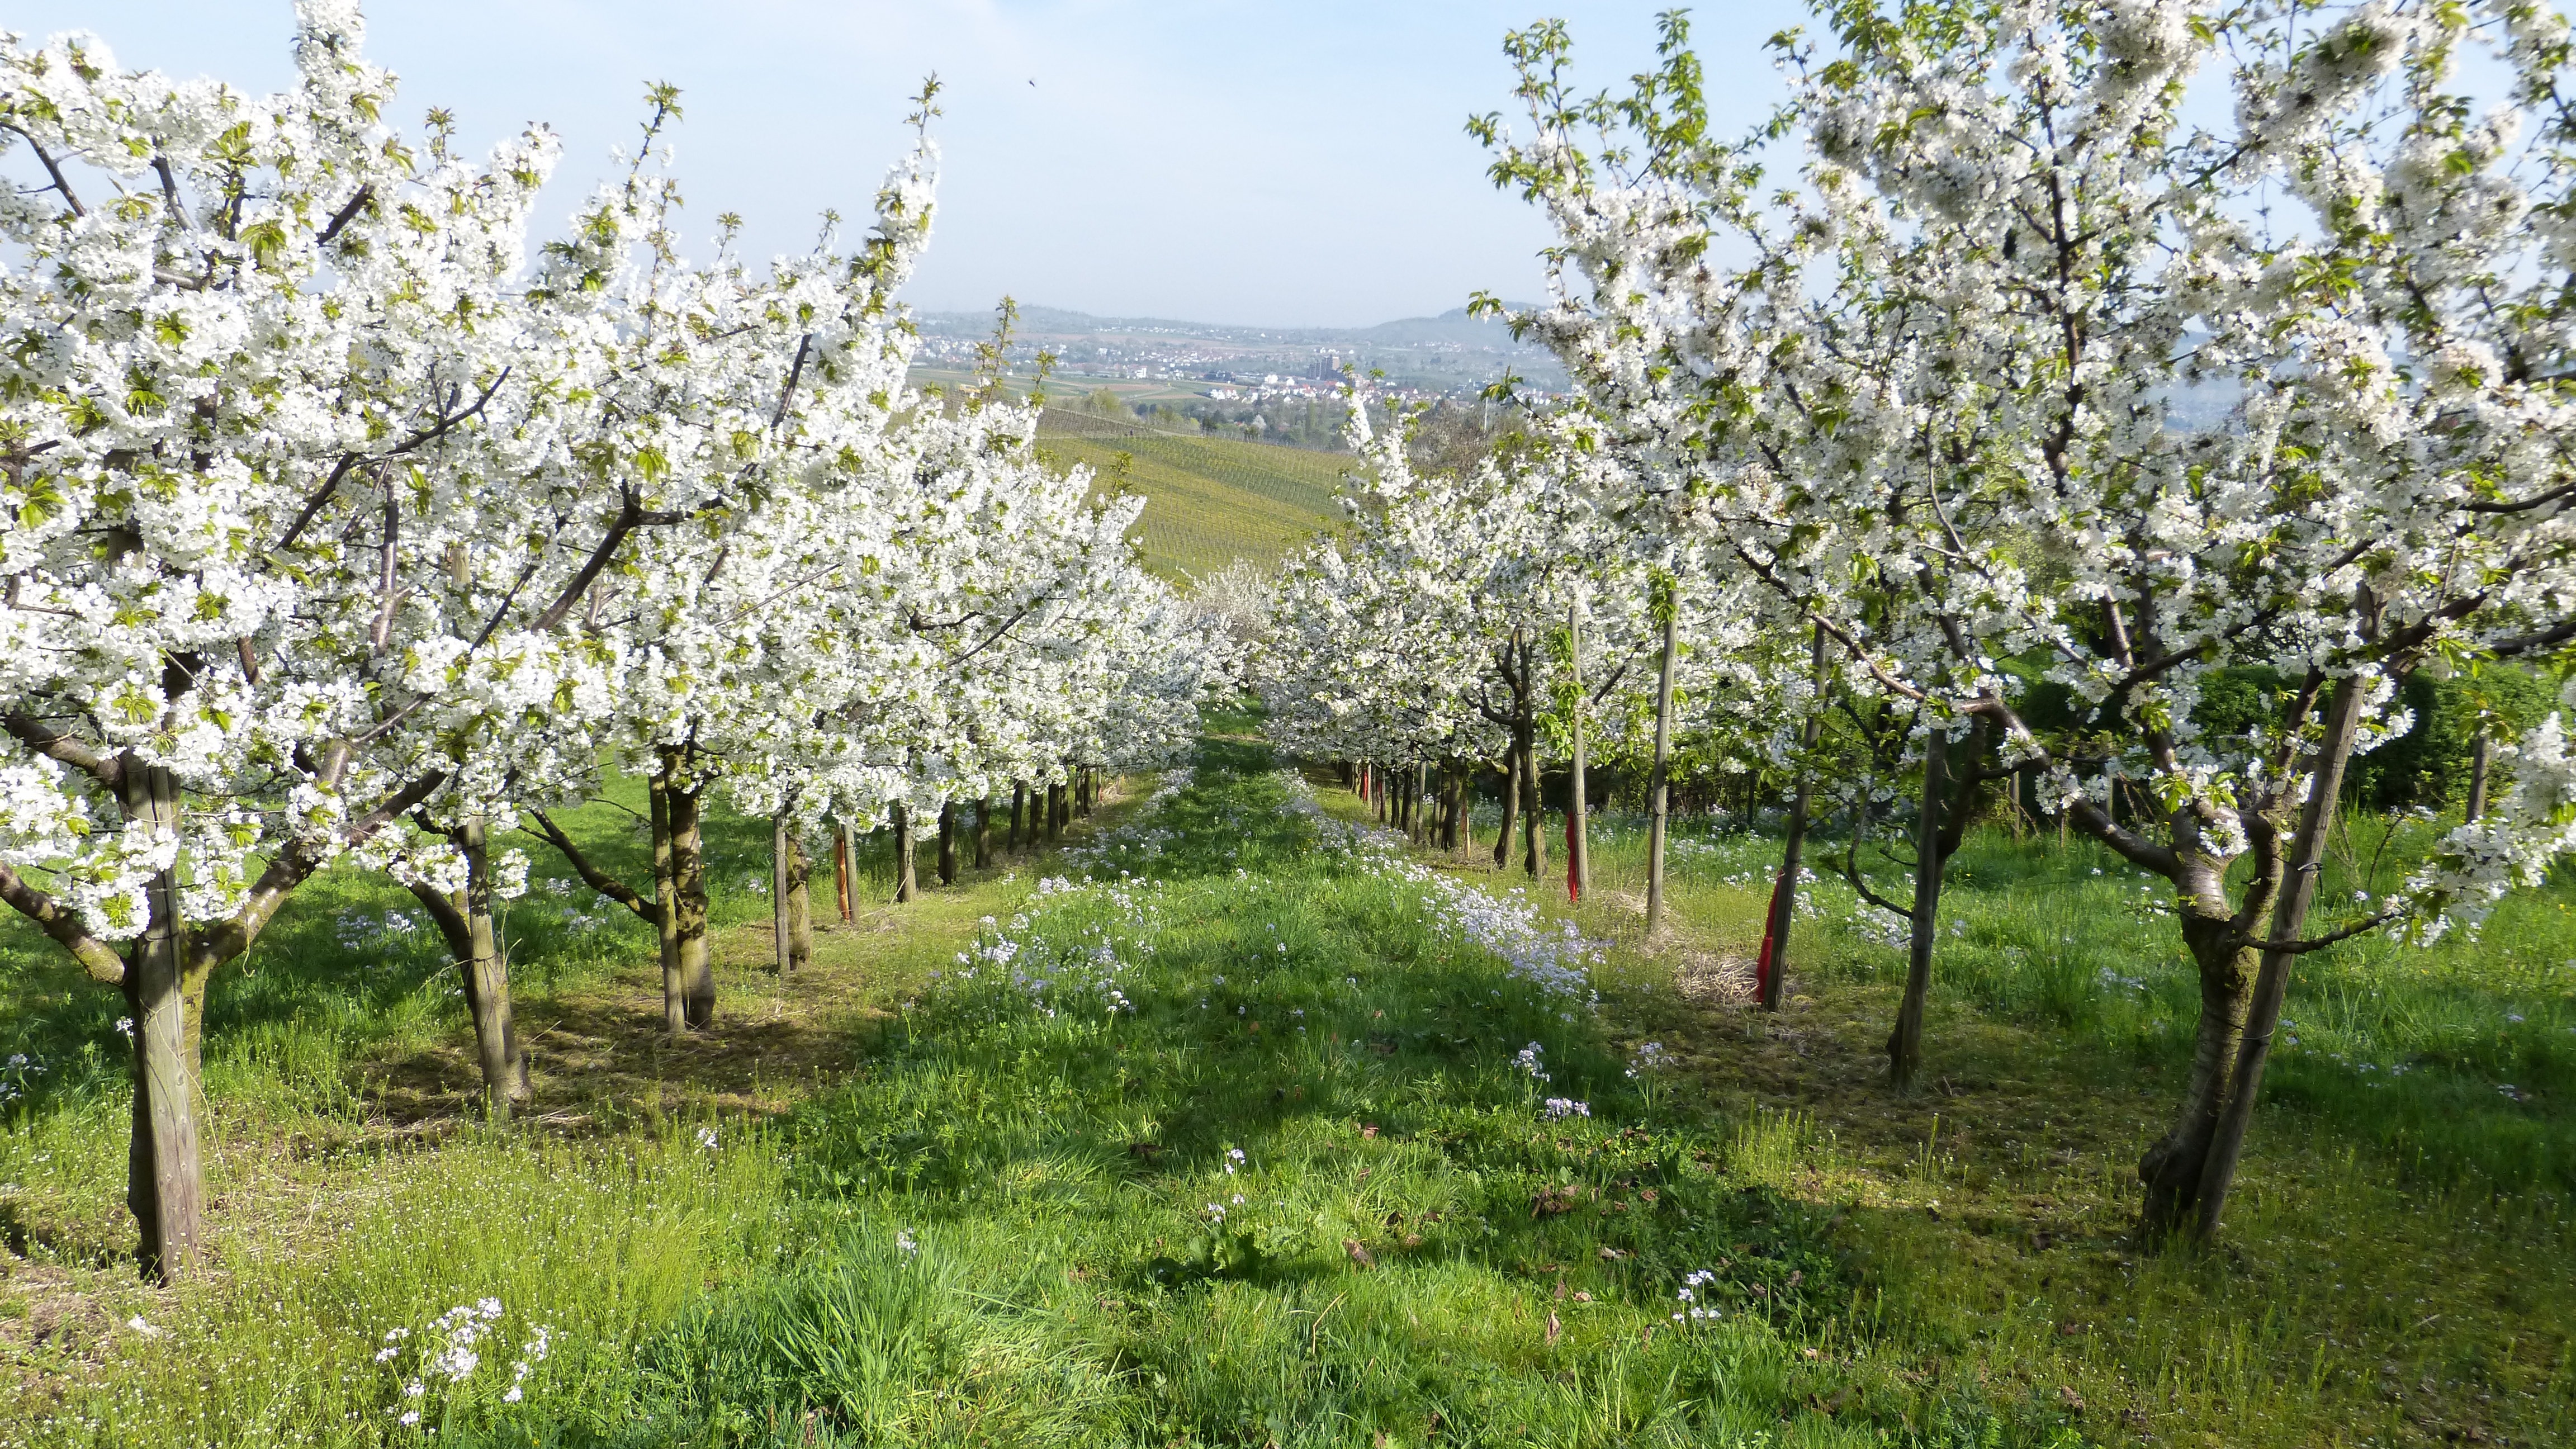
landscape, tree, nature, branch, blossom, plant, white, fruit, flower, bloom, food, spring, produce, agriculture, trees, shrub, plantation, flowering plant, fruit trees, land plant